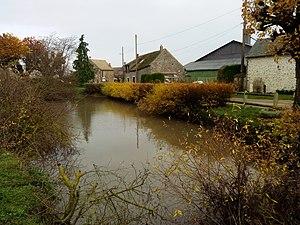
La mare de Gandevilliers, commune de Gironville-sur-Essonne, Essonne, France.
Gironville-sur-Essonne est une commune française située à cinquante-cinq kilomètres au sud de Paris dans le département de l'Essonne en région Île-de-France.